Harry Hay

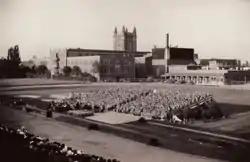
Los Angeles High School, where Hay studied

Hay was enrolled at Cahuenga Elementary School, where he excelled at his studies but was bullied. He began experimenting with his sexuality, and aged nine took part in sexual activity with a twelve-year-old neighbour boy. At the same time he developed an early love of the natural world and became a keen outdoorsman through walks in the wilderness around the city. Aged ten he was enrolled at Virgil Junior High School, and soon after joined a boys' club known as the Western Rangers, through which he developed an interest in Native American Cultures, specifically the Hopi and the Sioux. Becoming a voracious reader, in 1923 he began to volunteer at a public library, where he discovered a copy of Edward Carpenter's book "The Intermediate Sex". Reading it, he discovered the word "homosexual" for the first time and came to recognize that he was gay. Aged twelve he enrolled at Los Angeles High School, where he continued to be studious and developed a love of theater. Coming to reject Catholicism, he remained at the school for three mandatory years before deciding to remain for a further two. In this period, he took part in the school's poetry group, became State President of the California Scholarship Federation and President of the school's debating and dramatic society, and competed in the Southern California Oratorical Society's Contest, as well as joining the Reserve Officers' Training Corps.